Acton, Suffolk

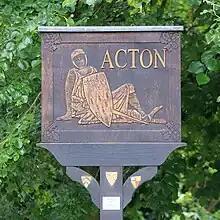
Acton village sign

Acton is a village and civil parish in the English county of Suffolk. The parish also includes the hamlets of Cuckoo Tye and Newman's Green. It is located three miles North East of Sudbury.